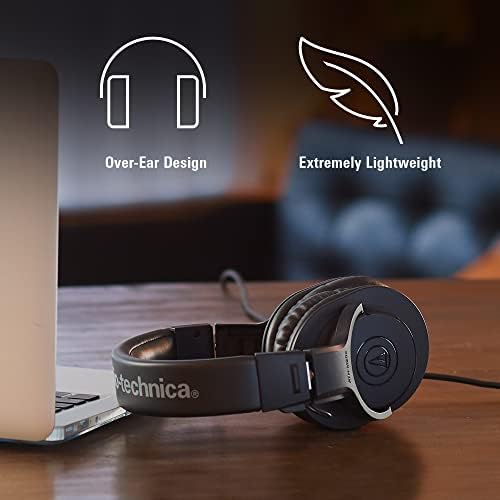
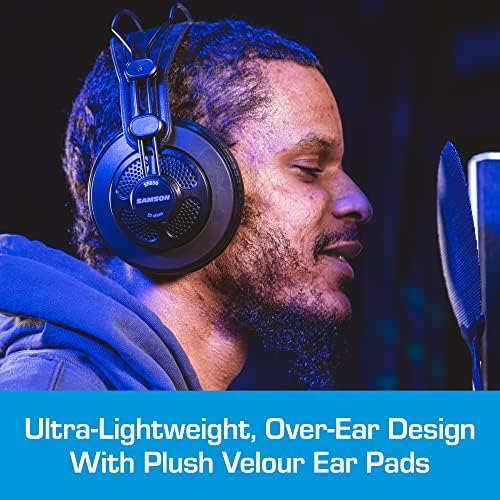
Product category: headphones
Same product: no